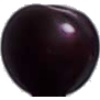
Label: Cherry Wax Black 1